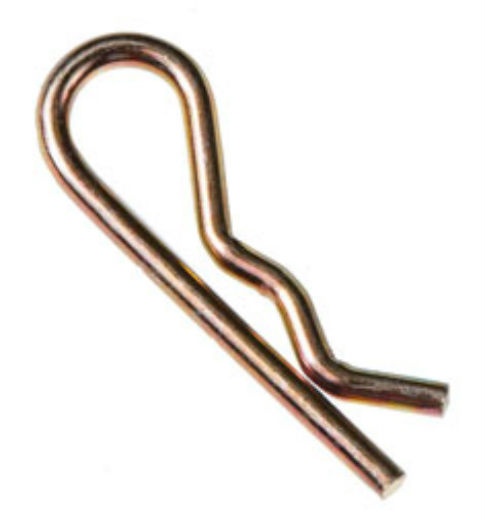
Double HH 01554 Hitch Pin Clip, 0.243" x 4", 2-Pack
Connect with quality: Durable Double HH yellow zinc-plated hitchpin clip gets the job done. Wire Diameter: 0.243" Overall Length: 4" Spring steel wire Yellow znc plated Connect with quality Durable yellow zinc-plated hitchpin clips get the job done 2-pack.
Brand: Double HH
Category: Vehicles & Parts > Vehicle Parts & Accessories > Motor Vehicle Parts > Motor Vehicle Towing > Hitch Mounts